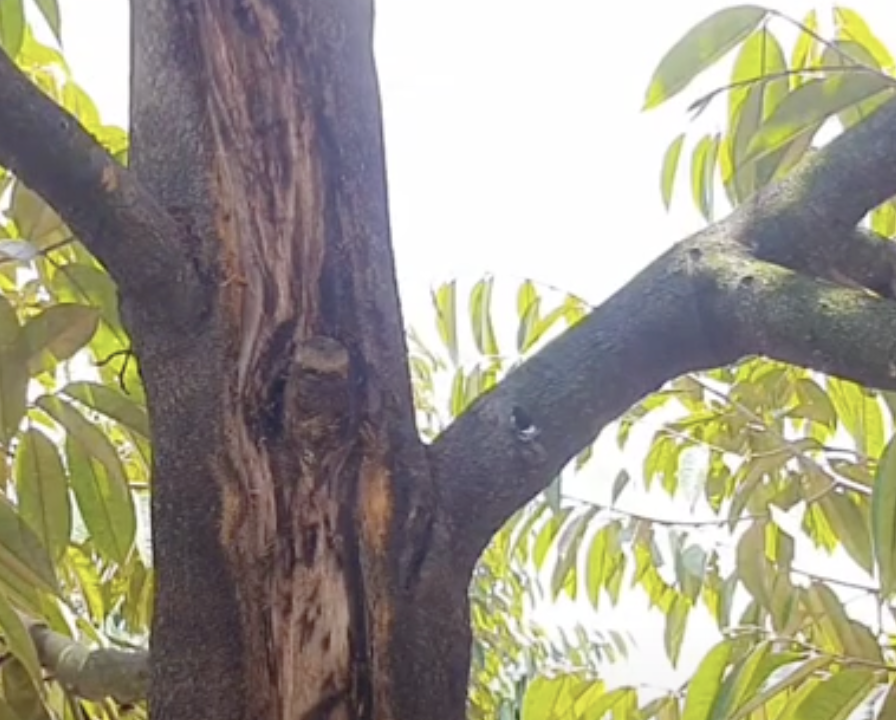
Label: stem_cracking_ gummosis